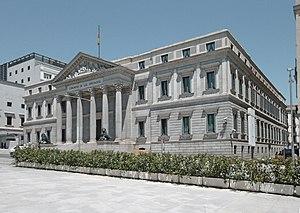
Madrid /ma.dʁid/ est la capitale et la plus grande ville d'Espagne. Située dans la partie centrale du royaume d'Espagne, elle est également la capitale et la ville la plus peuplée de la Communauté de Madrid. En tant que capitale d'État, elle abrite la plupart des institutions politiques du pays, dont la résidence royale, le siège du gouvernement et le Parlement.